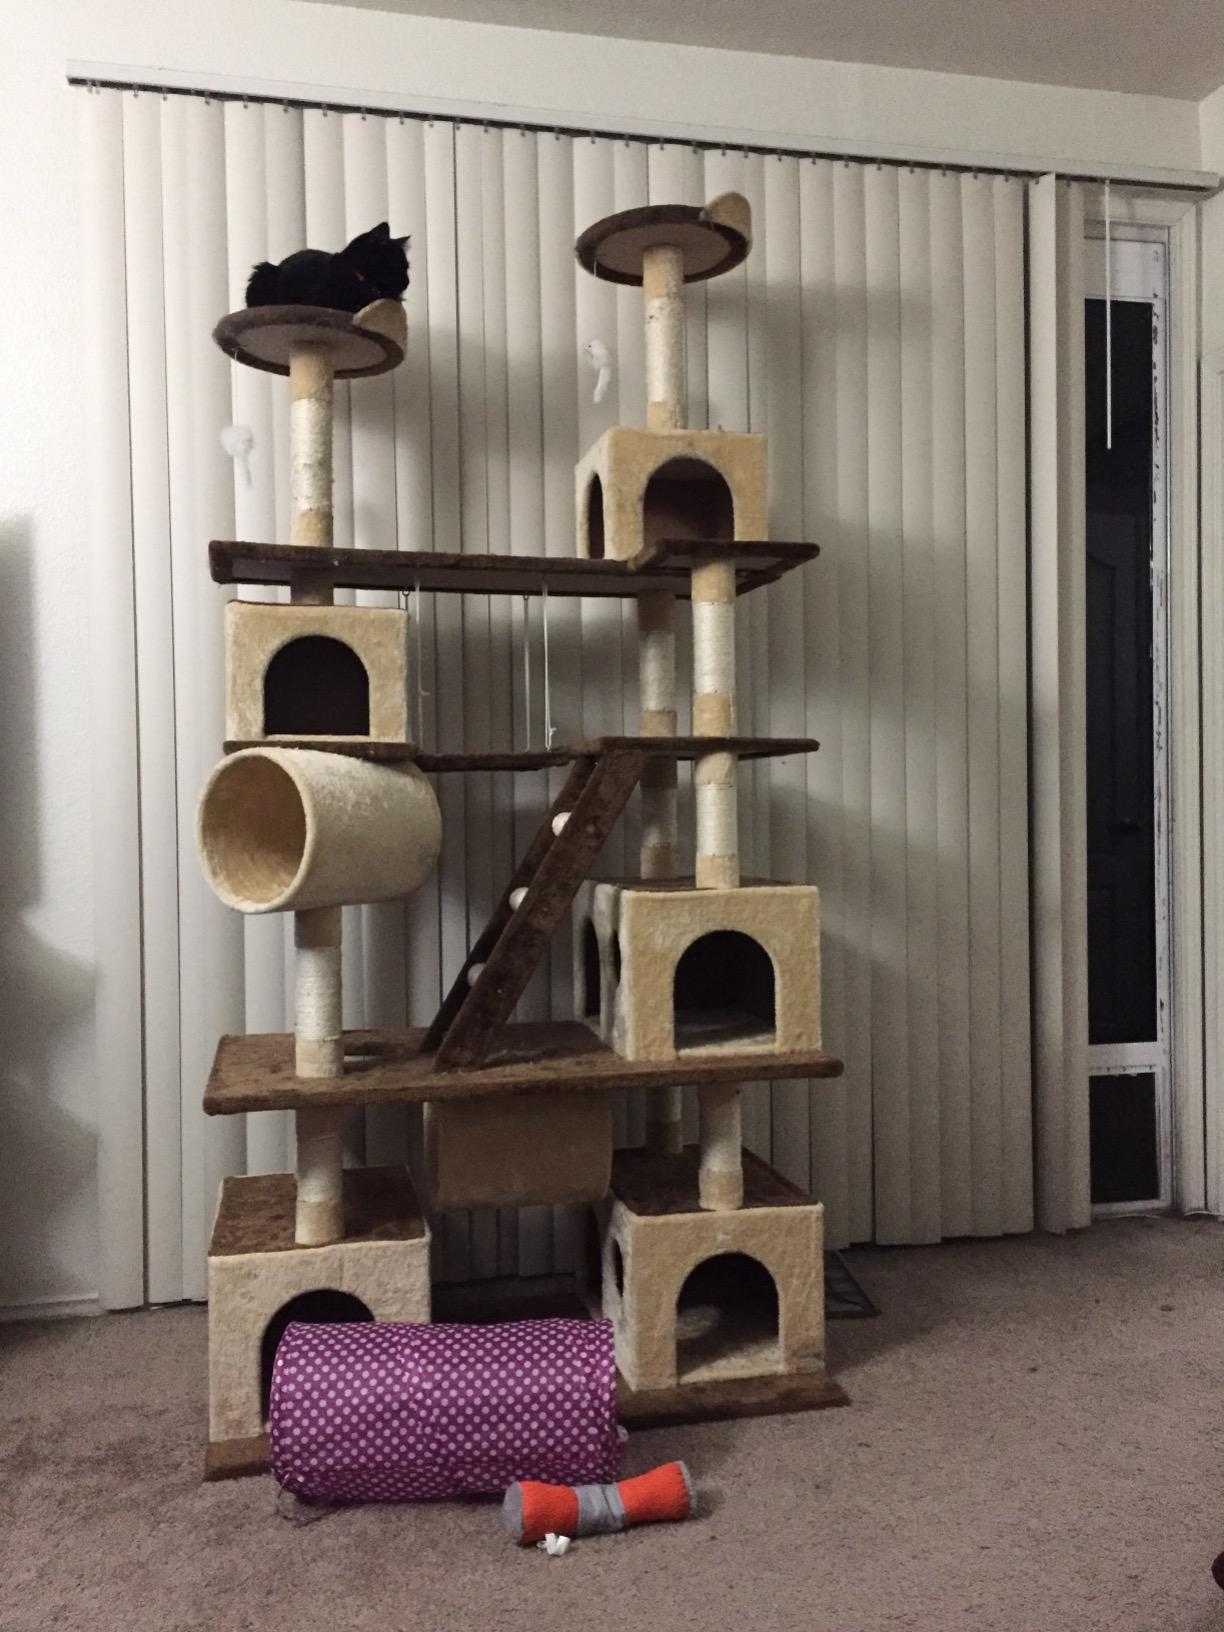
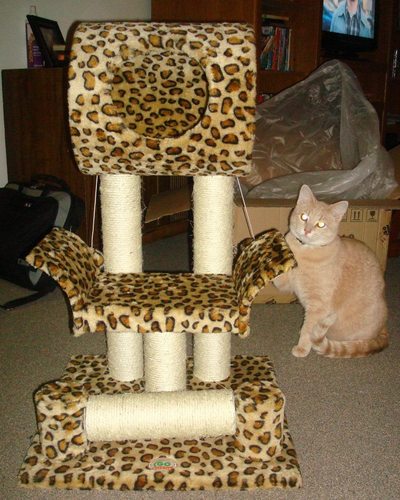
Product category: items_cat tree
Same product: no